Marlow, Buckinghamshire

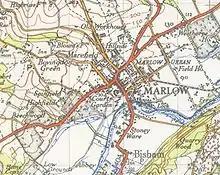
A map of Marlow from 1945

Magna Britannia includes the following entry for Marlow: "The manor of Marlow, which had belonged to the Earls of Mercia, was given by William the Conqueror, to his Queen Matilda. Henry the First, bestowed it on his natural son, Robert de Melhent, afterwards Earl of Gloucester, from whom it passed, with that title, to the Clares and Despencers, and from the latter, by female heirs, to the Beauchamps and Nevilles, Earls of Warwick. It continued in the crown from the time of Richard III's marriage with Anne Neville, until Queen Mary granted it to William Lord Paget, in whose family it continued more than a century; after which, it passed, by purchase, to Sir Humphrey Winch, in 1670; to Lord Falkland in 1686; to Sir James Etheridge in 1690; to Sir John Guise in 1718; and to Sir William Clayton in 1736. It is now the property of Sir William Clayton bart. a descendant of the last purchaser".